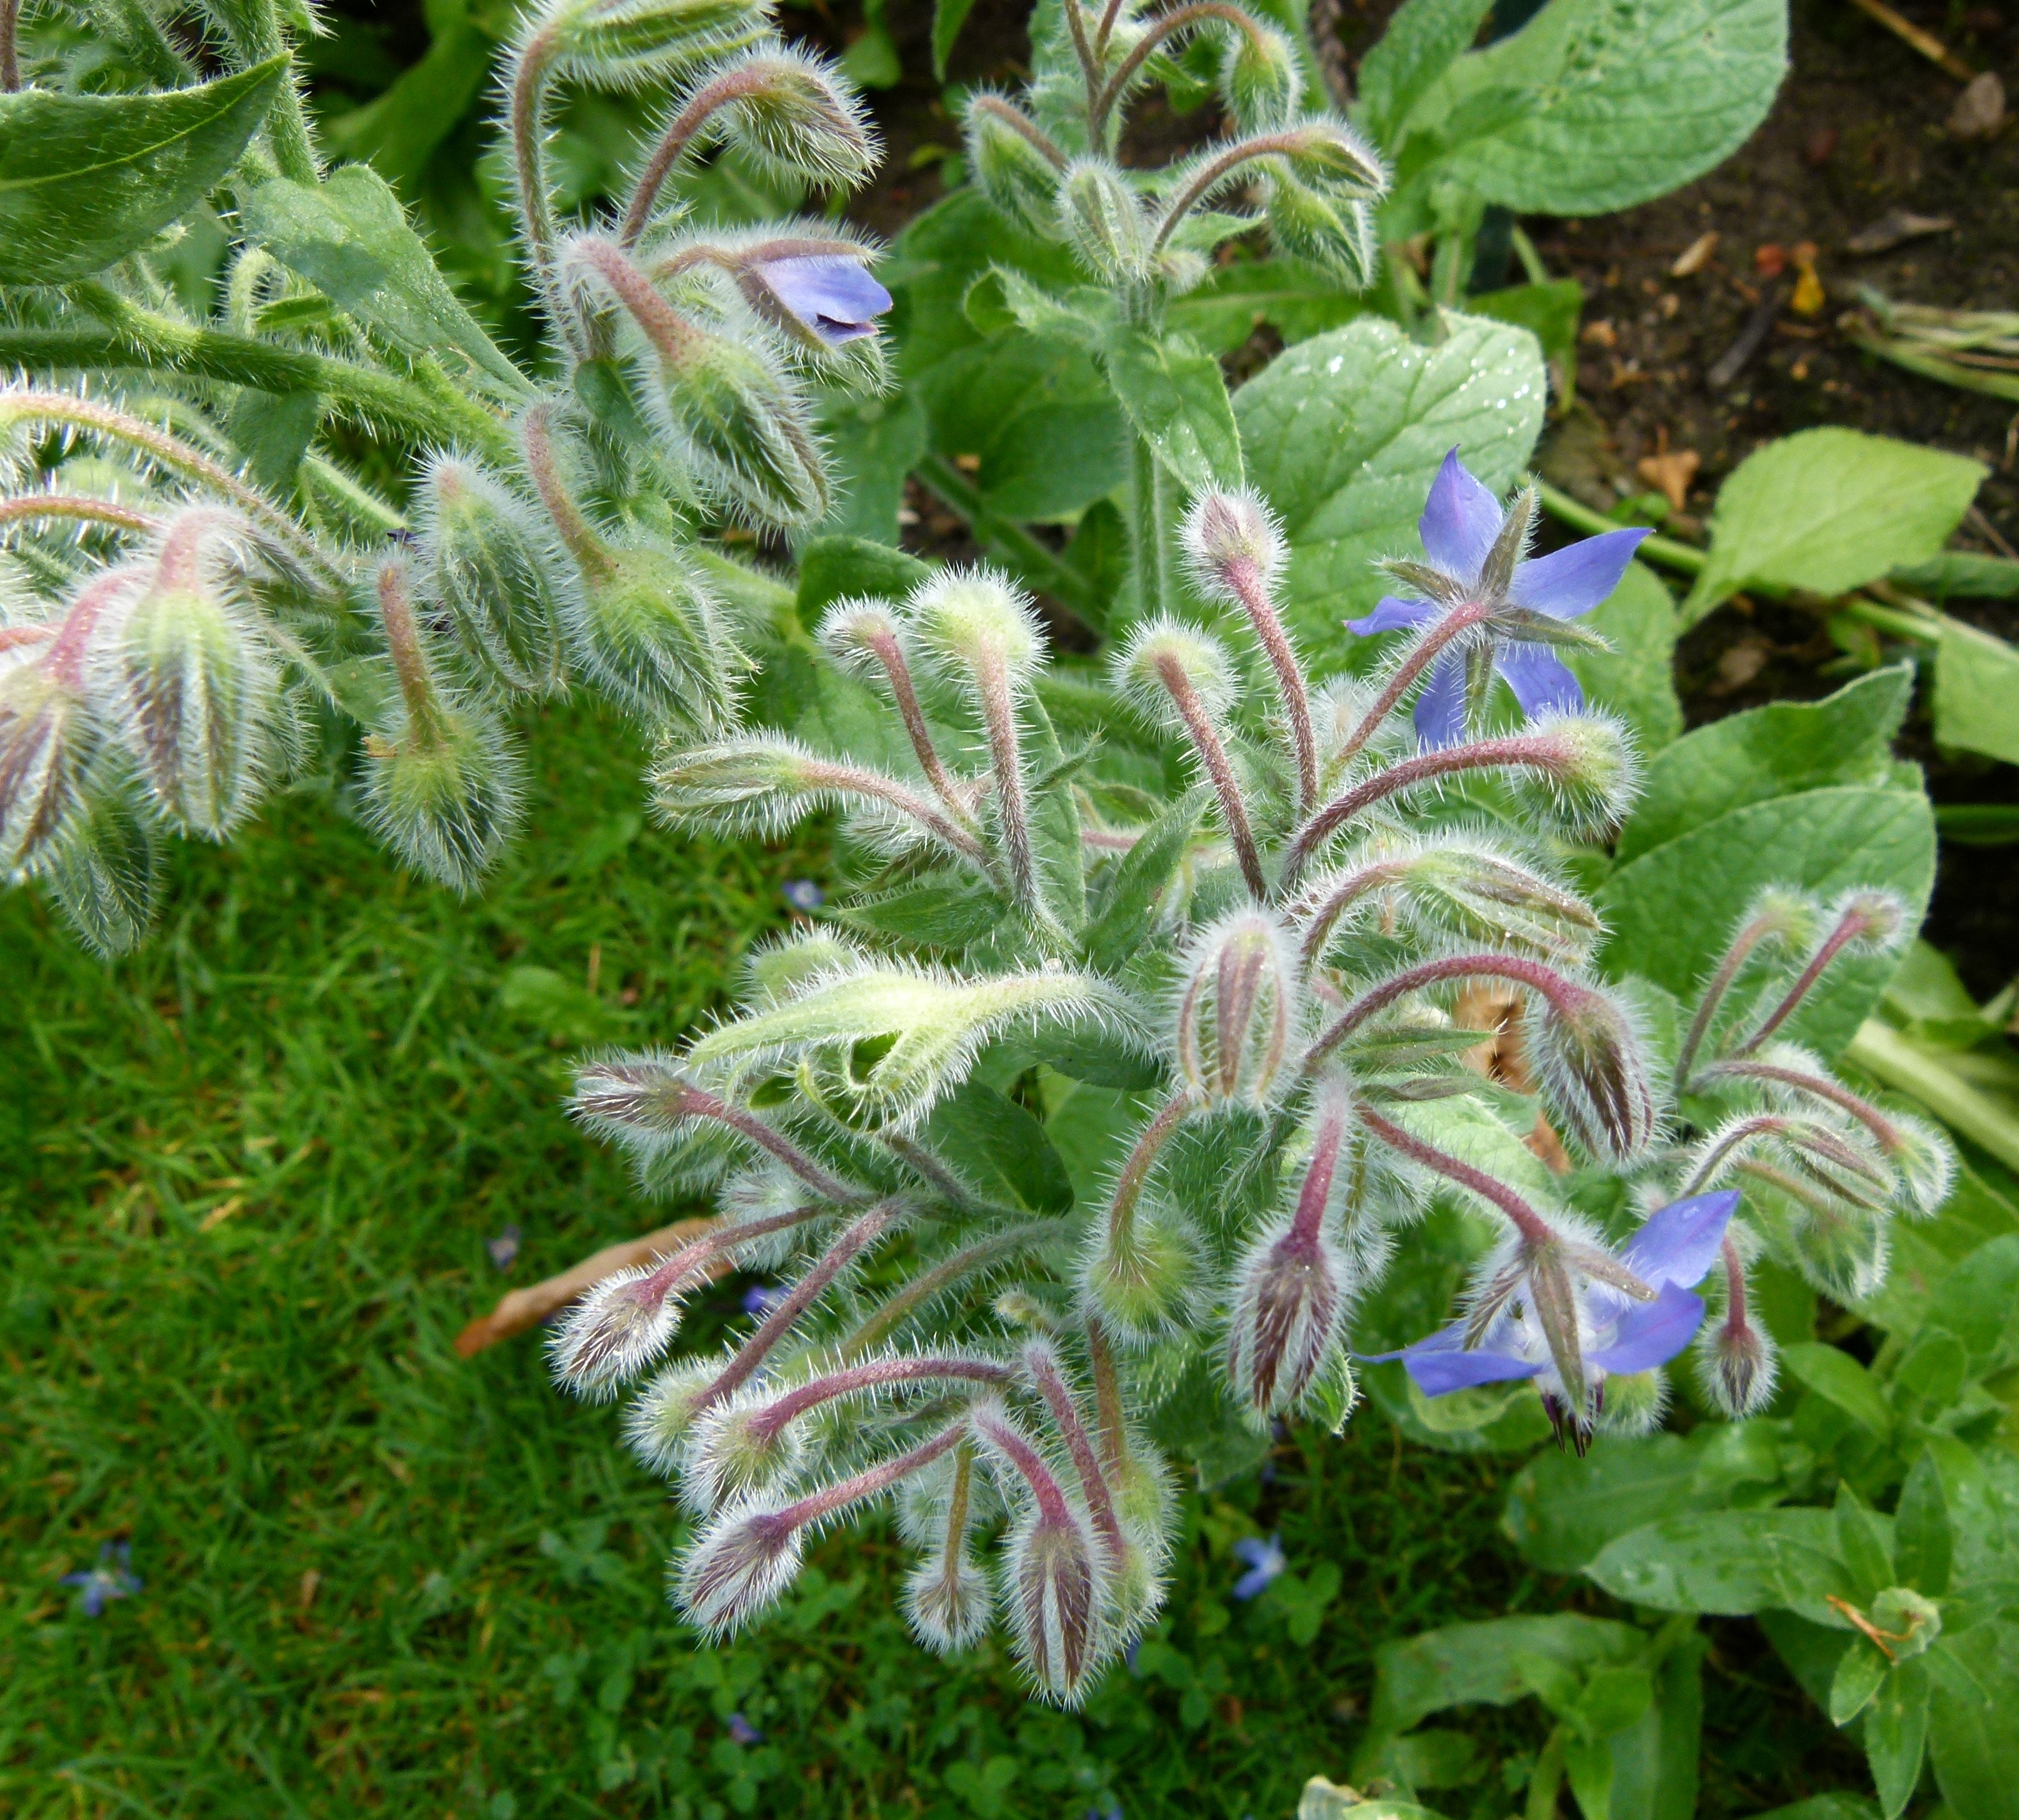
nature, plant, leaf, flower, summer, spring, herb, produce, macro, botany, garden, flora, plants, flowers, close up, outside, shrub, blossoms, blooms, flowering plant, borago officinalis, annual plant, land plant, perilla